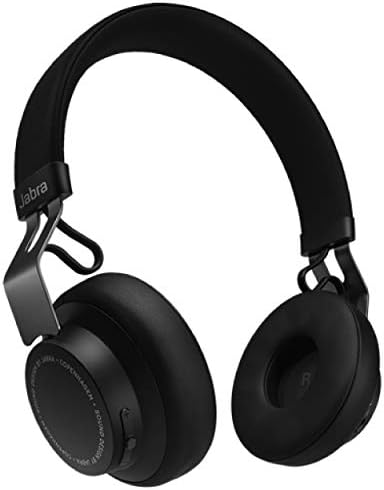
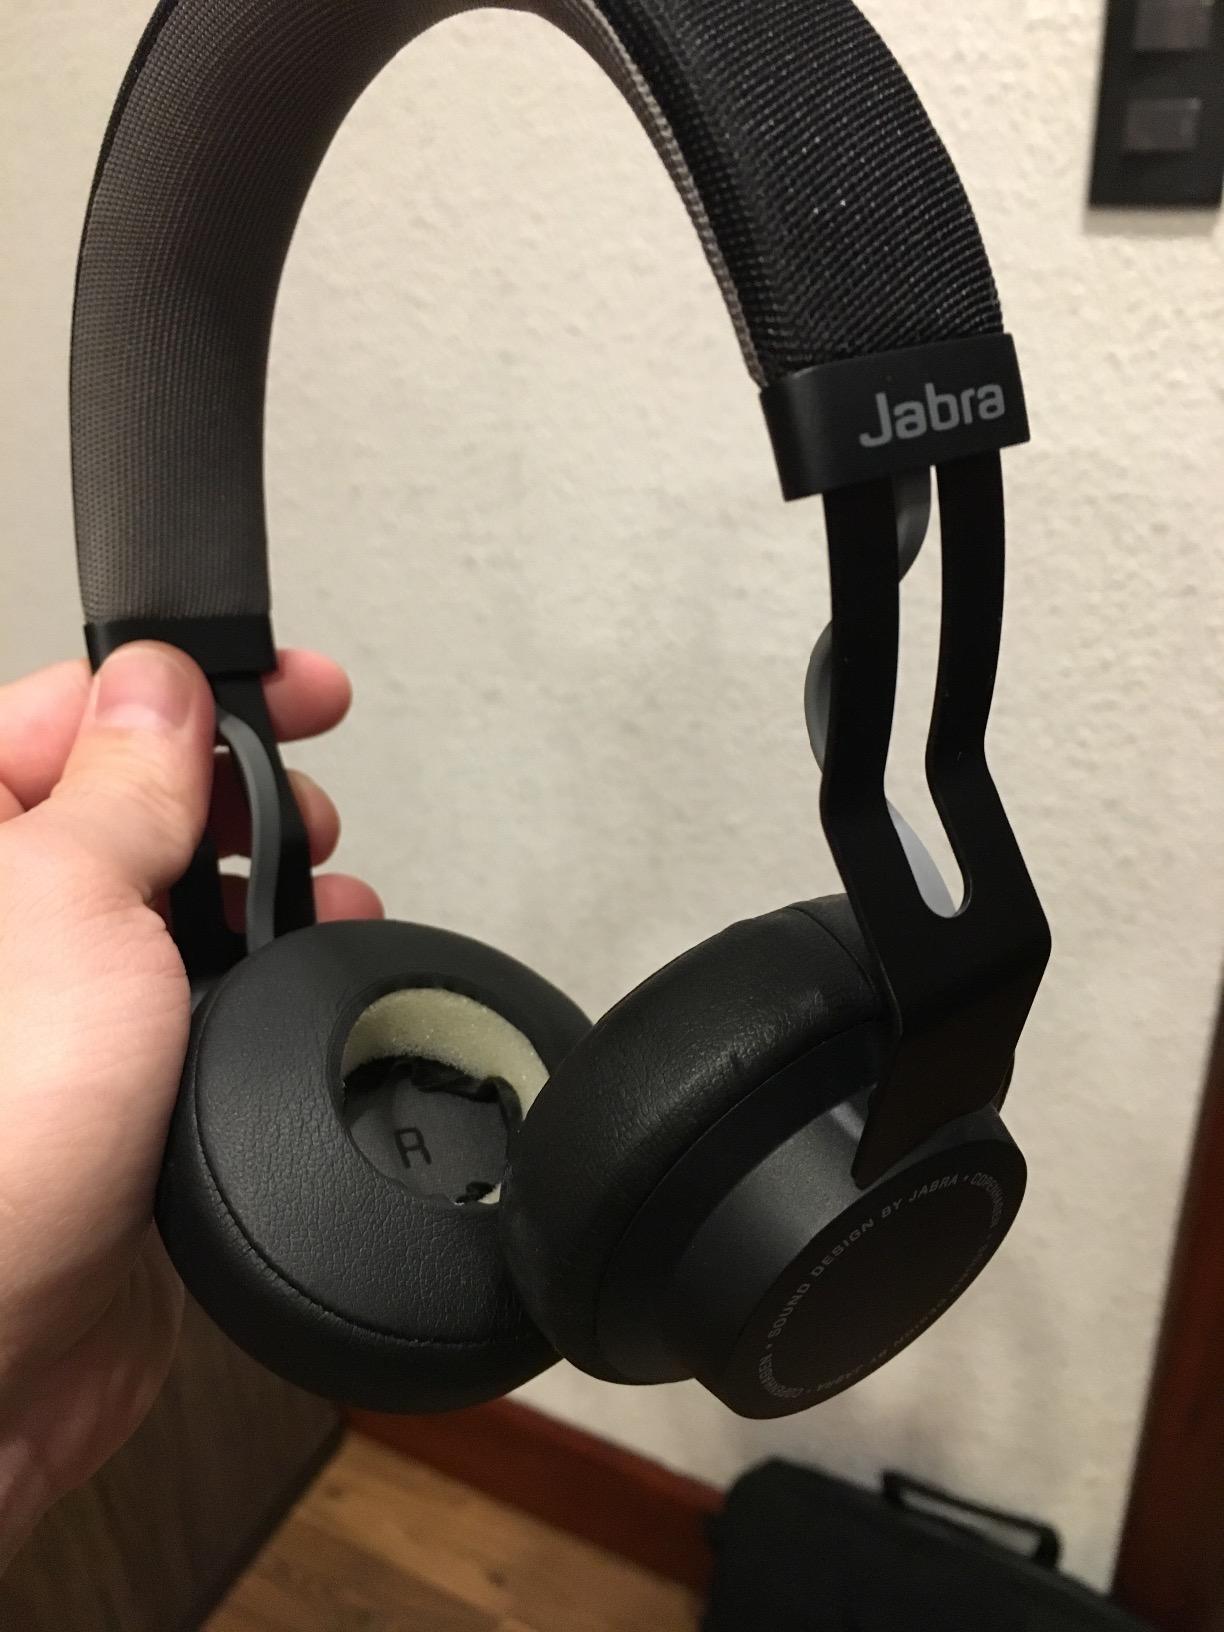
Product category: headphones
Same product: yes